Nuclear history of the United States

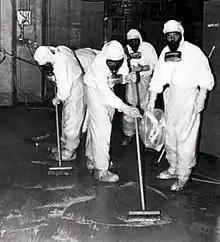
A clean-up crew working to remove radioactive contamination after the Three Mile Island accident.

Nuclear safety and security in the U.S. is governed by federal regulations issued by the Nuclear Regulatory Commission (NRC). The NRC regulates all nuclear plants and materials in the U.S. except for nuclear plants and materials controlled by the U.S. government, as well those powering naval vessels.